Question: Why is the scooter stopped?
Tambaya: Meyasa babur ɗin ya tsaya?
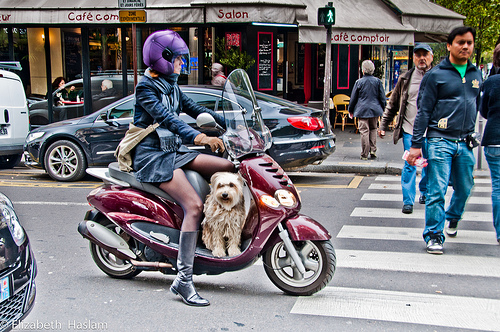
Answer: People are crossing.
Amsa: Mutane suna tsallakawa.